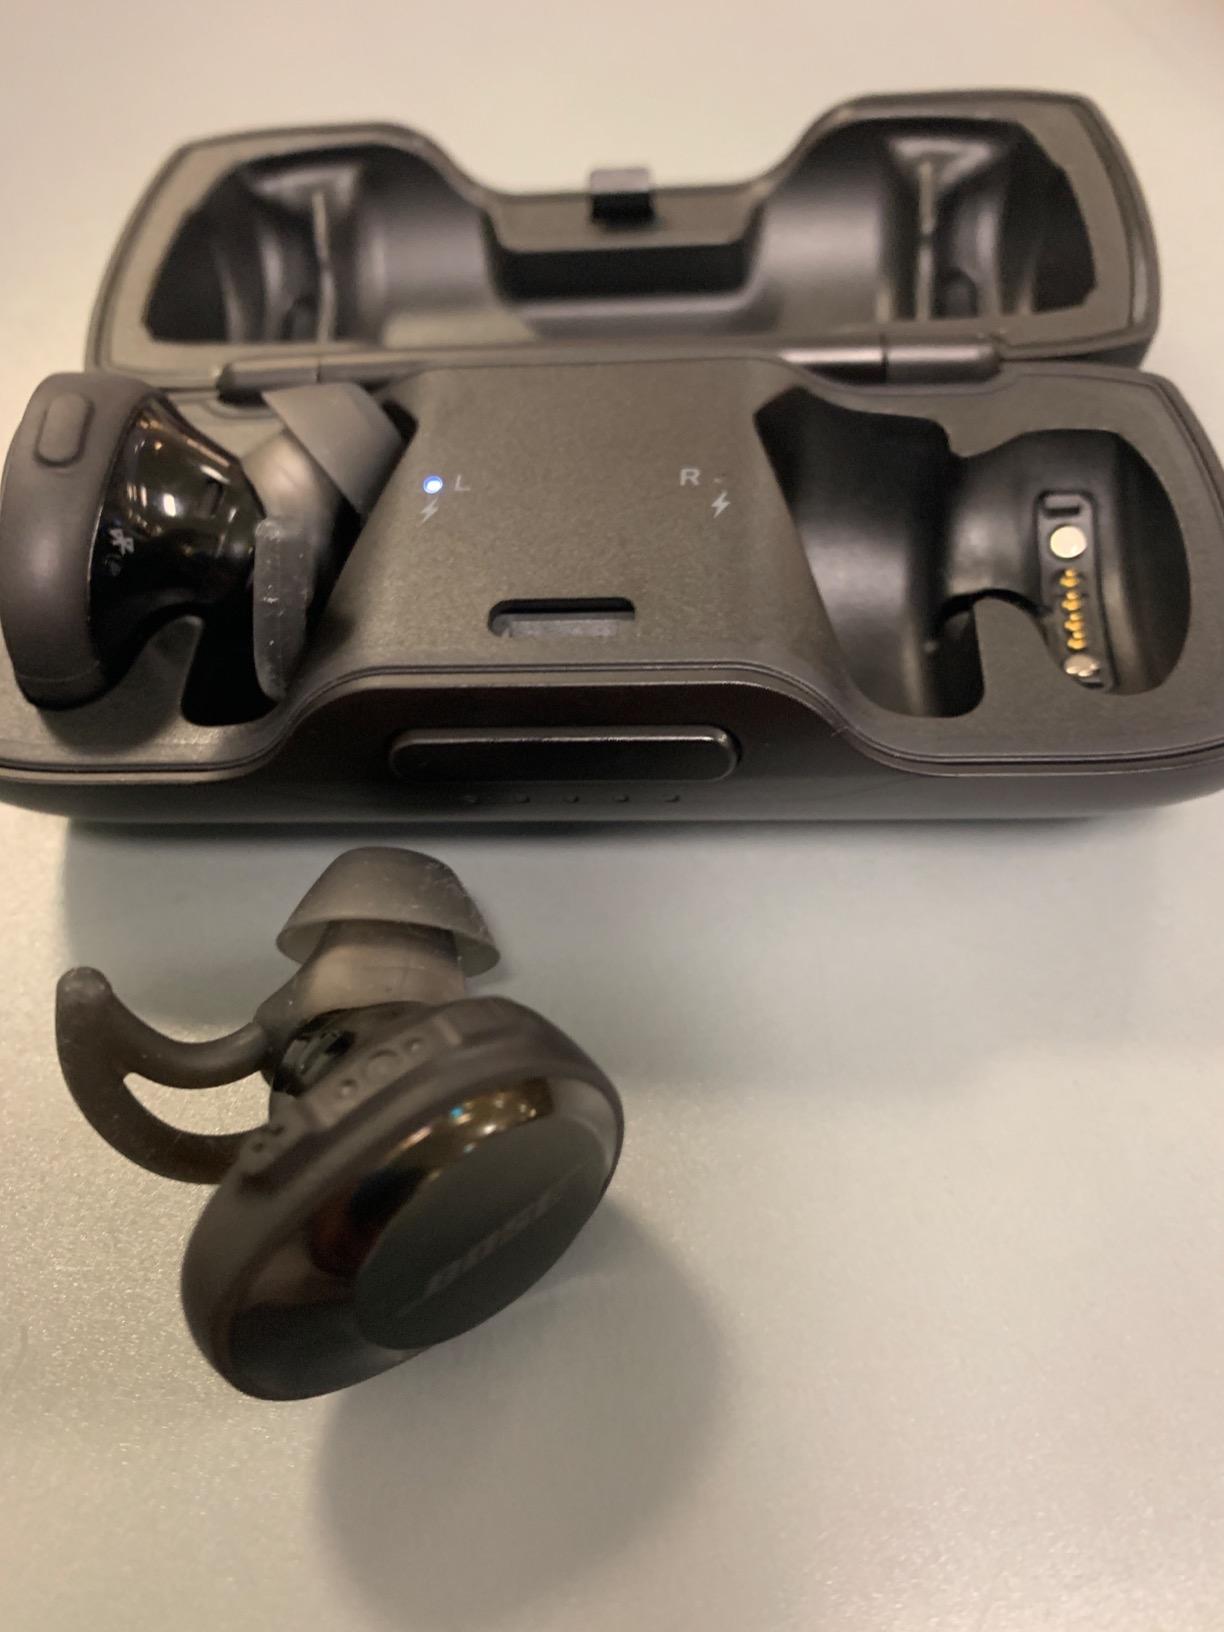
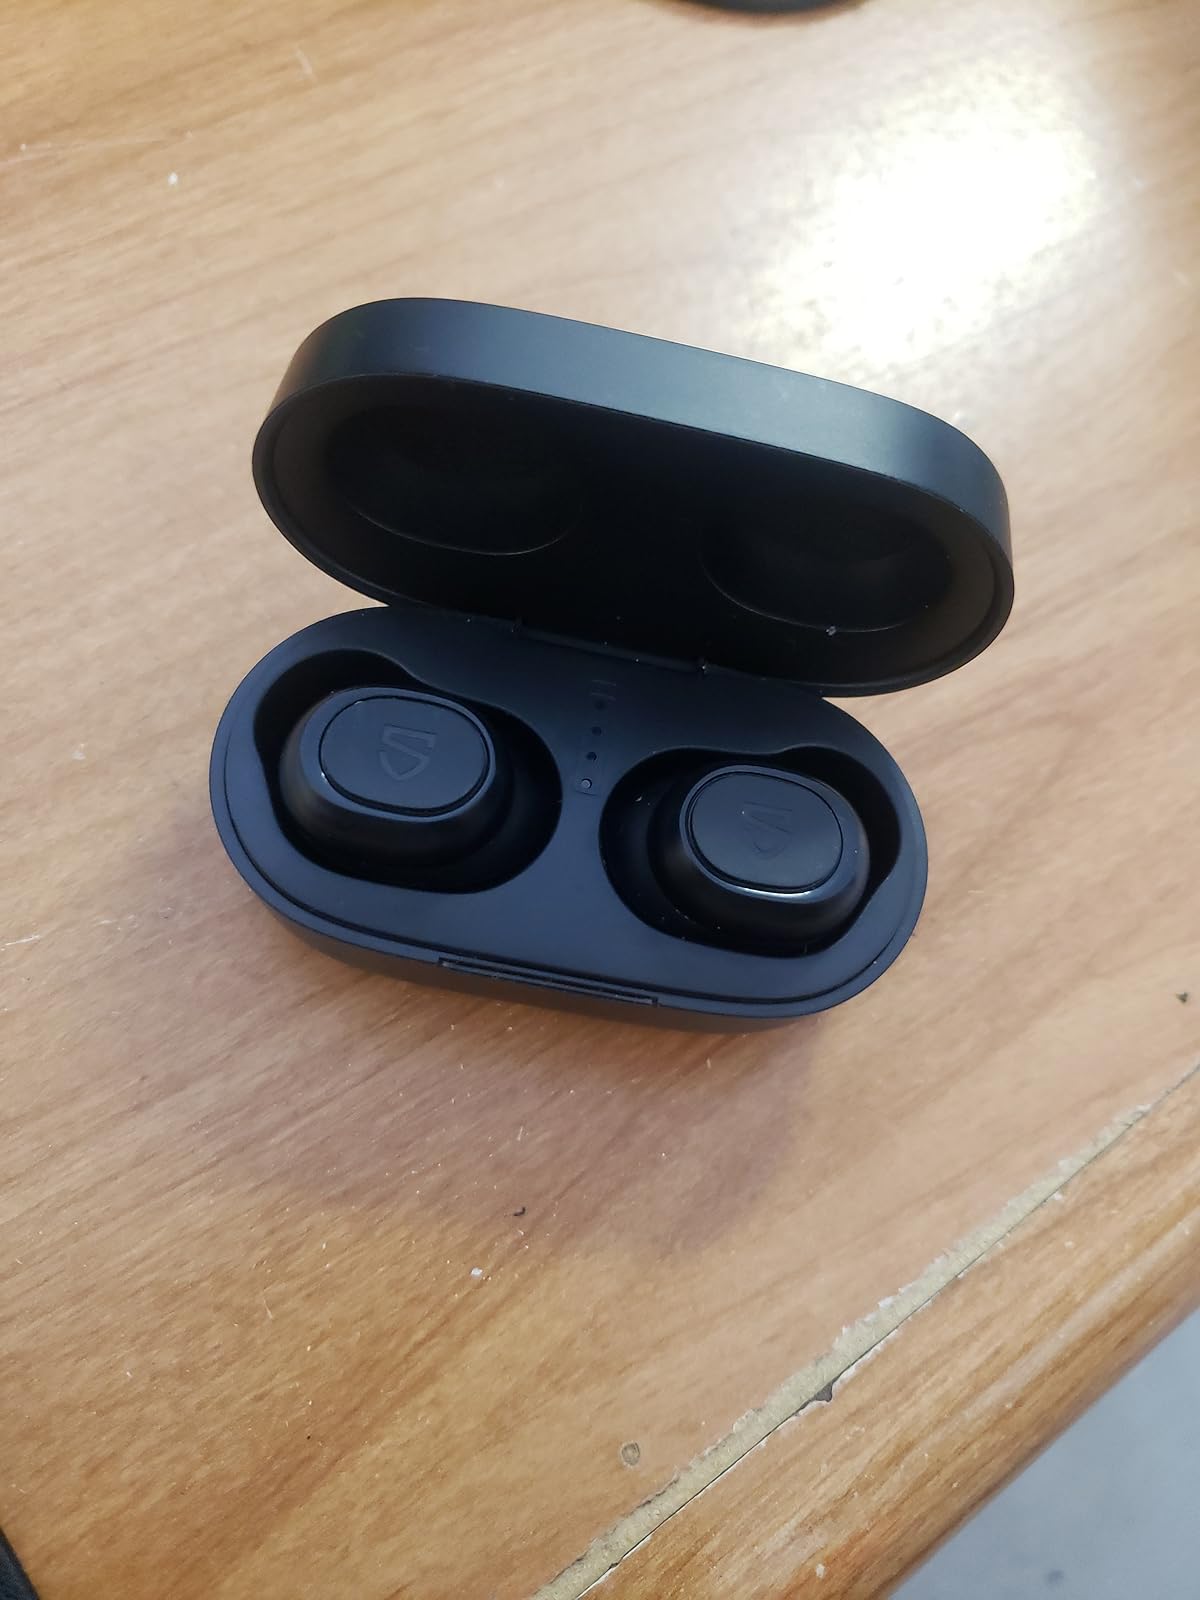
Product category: earbuds
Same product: no